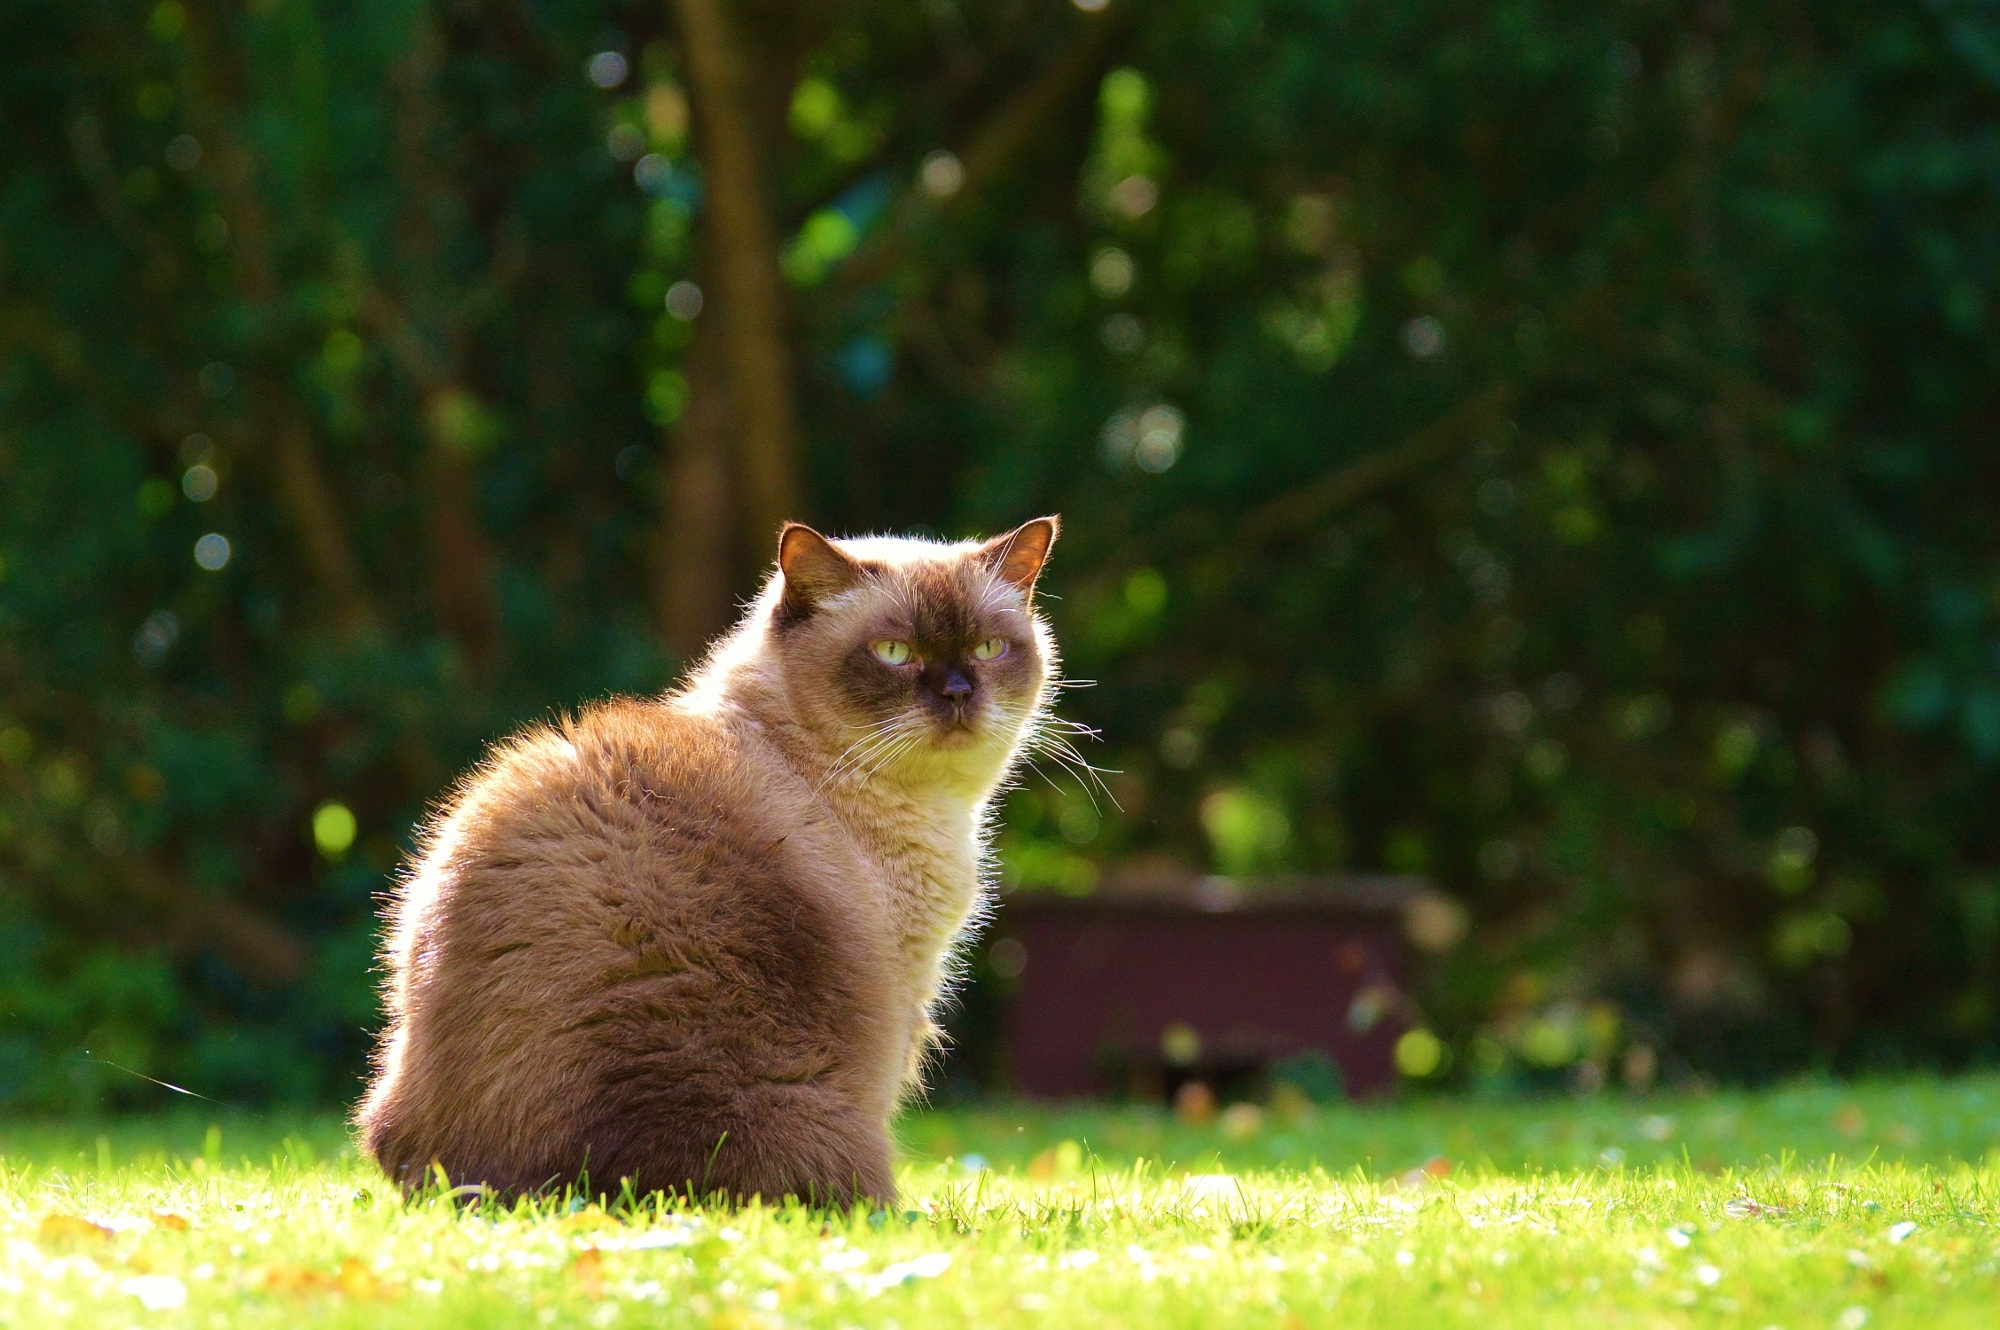
grass, sweet, animal, cute, wildlife, fur, kitten, cat, brown, mammal, fauna, blue eye, thoroughbred, whiskers, beige, adidas, vertebrate, mieze, dreamy, dear, british shorthair, small to medium sized cats, cat like mammal, carnivoran